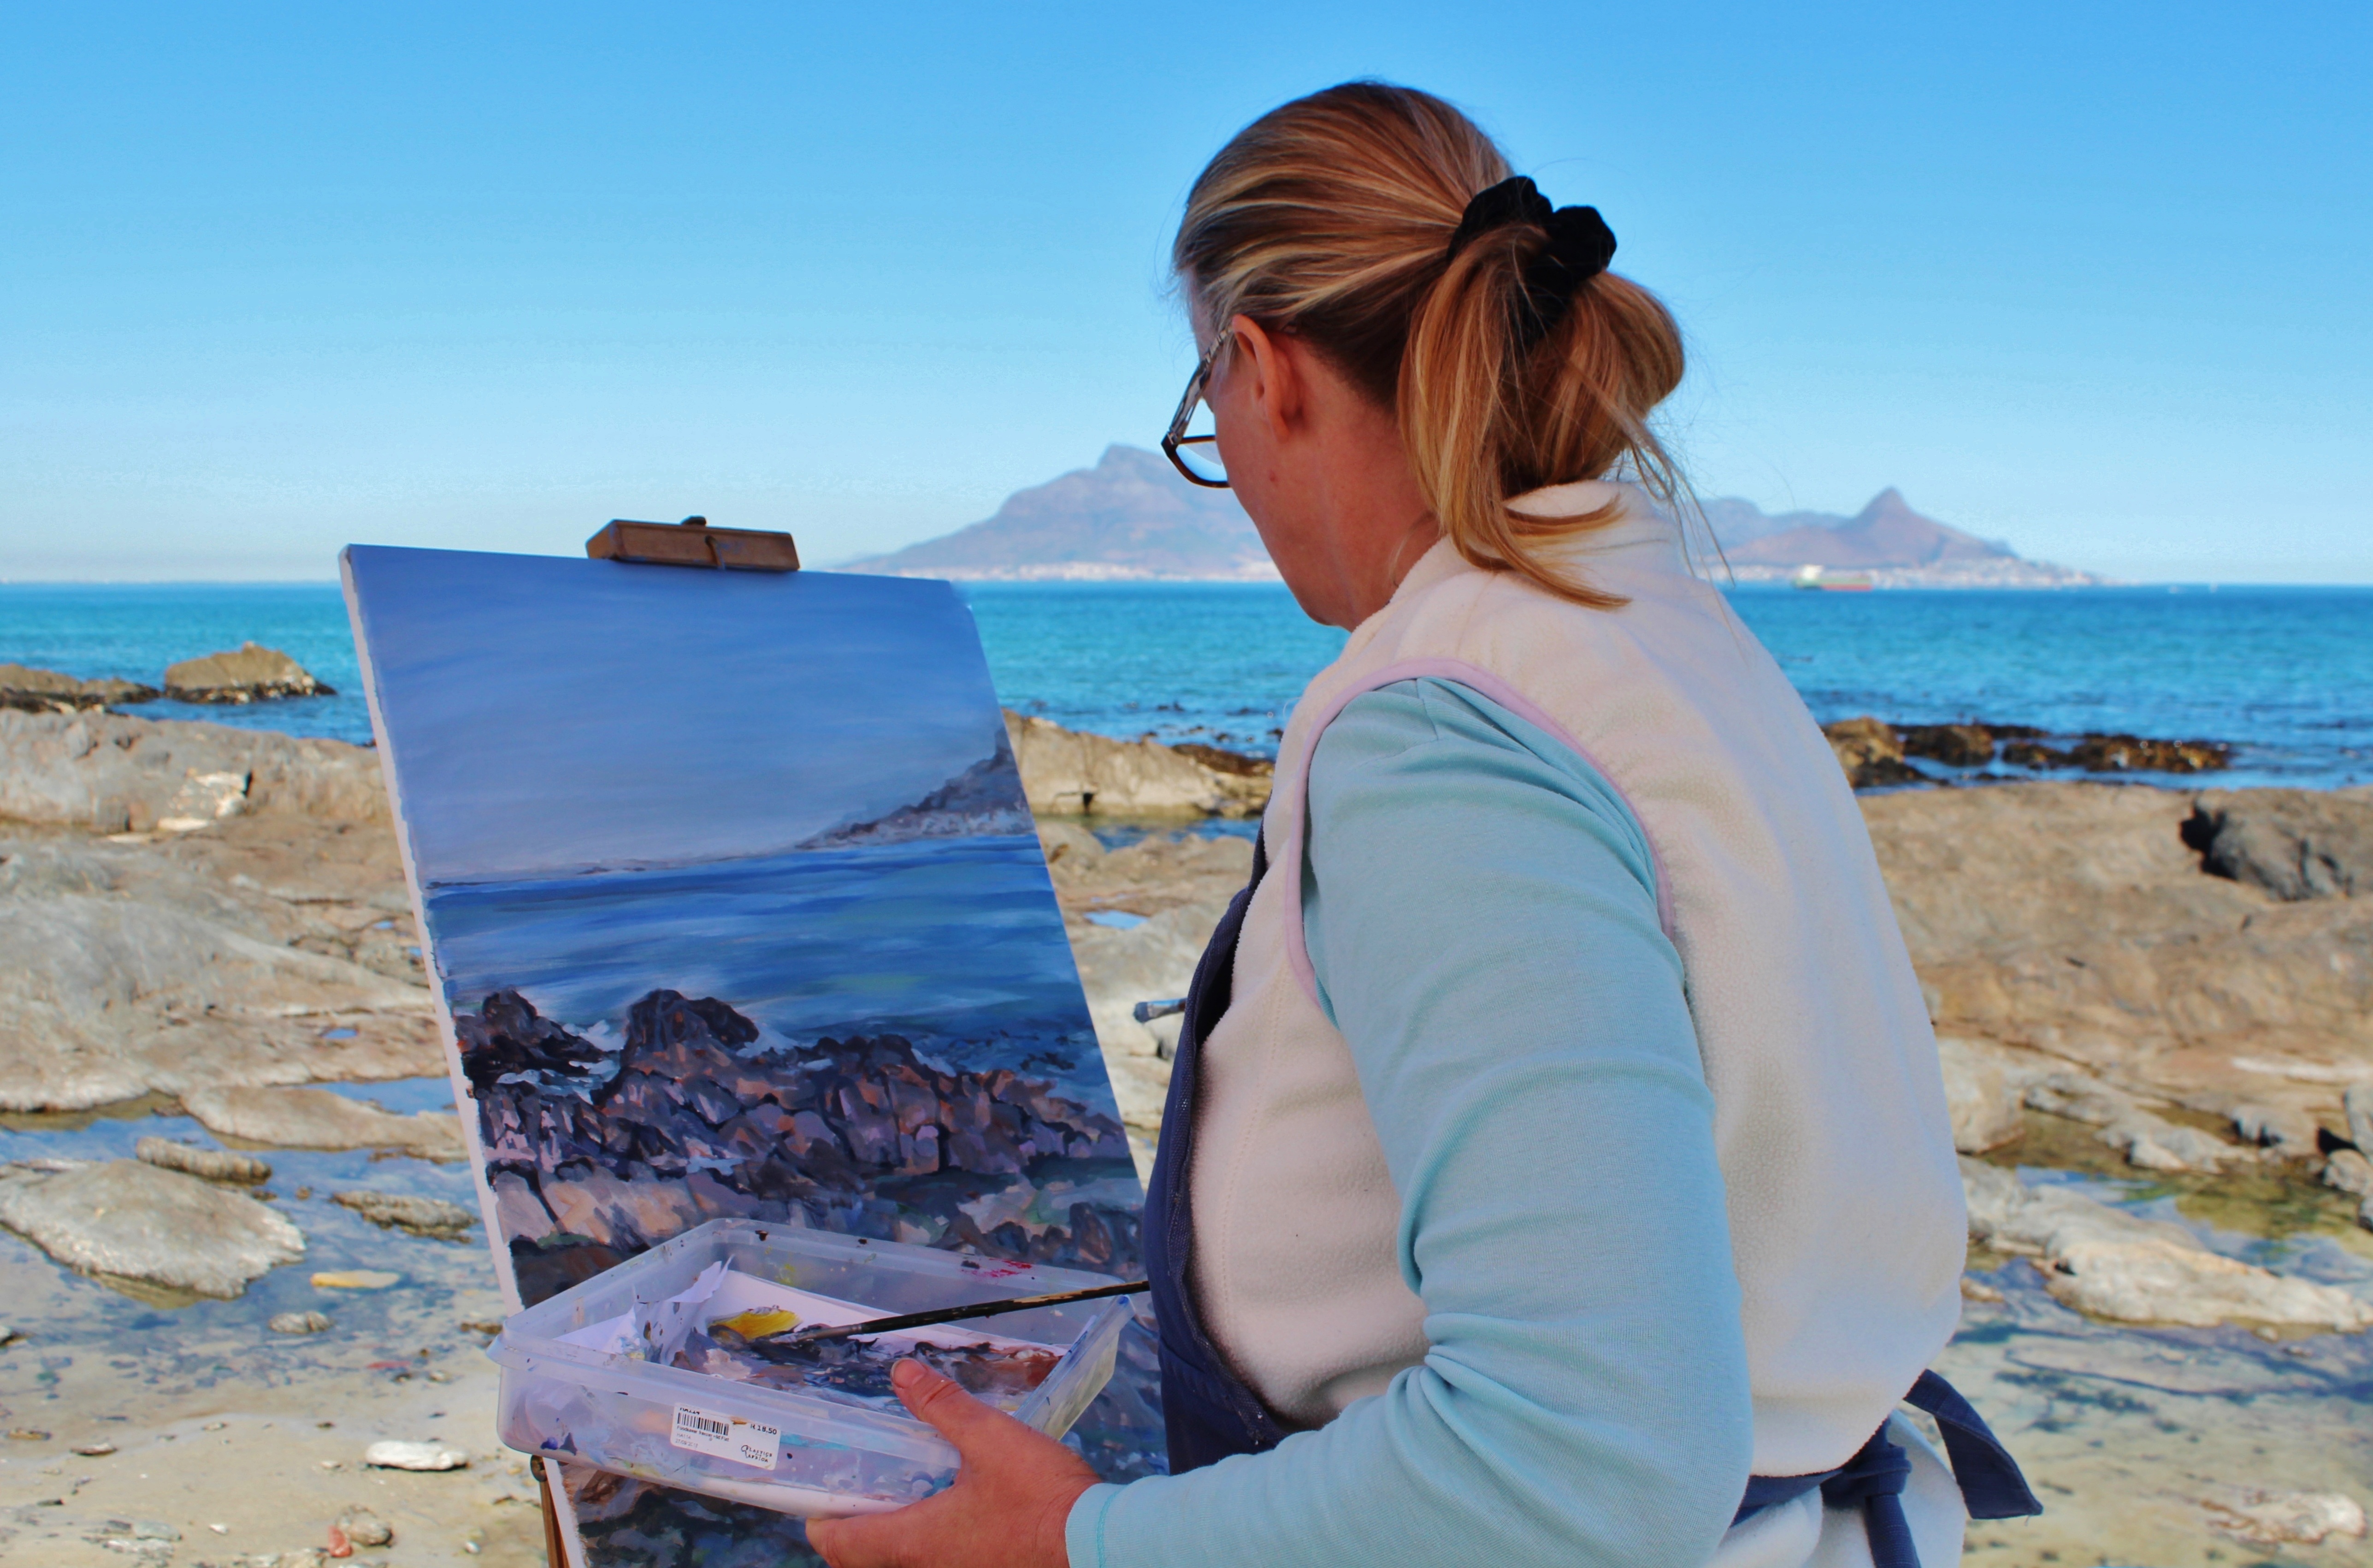
beach, sea, coast, sand, ocean, shore, brush, vacation, travel, color, artist, bay, blue, body of water, painting, painter, focused, cape, oil painting, landscape painting, easel